James Blake (musician)

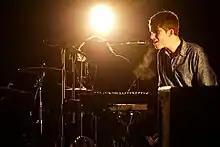
Blake performing at Glastonbury Festival June 2011

A third EP, entitled "CMYK", was released through R&S Records during 2010. The title track, "CMYK" was selected by BBC Radio 1 DJ Nick Grimshaw as his "Record of the Week" and also received airplay from other DJs. On 29 September 2010, Zane Lowe selected Blake's cover version of "Limit to Your Love" as his "Hottest Record in the World". The song was written and originally recorded by Feist and appeared on her studio album, "The Reminder". The single was released in the United Kingdom on 28 November 2010, where it debuted on the UK Singles Chart at number 47.